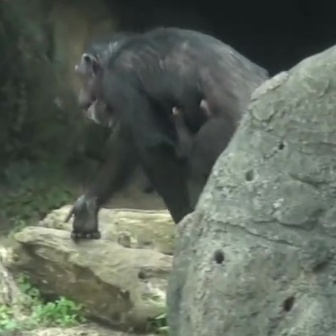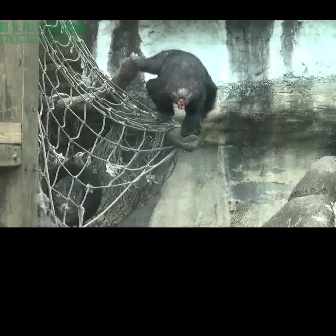
  Please identify the target specified by the bounding box [63,27,276,240] in the first image and locate it in the second image. Return the coordinates in [x_min,y_min,x_max,y_max] format.
Answer: [128,49,216,137]